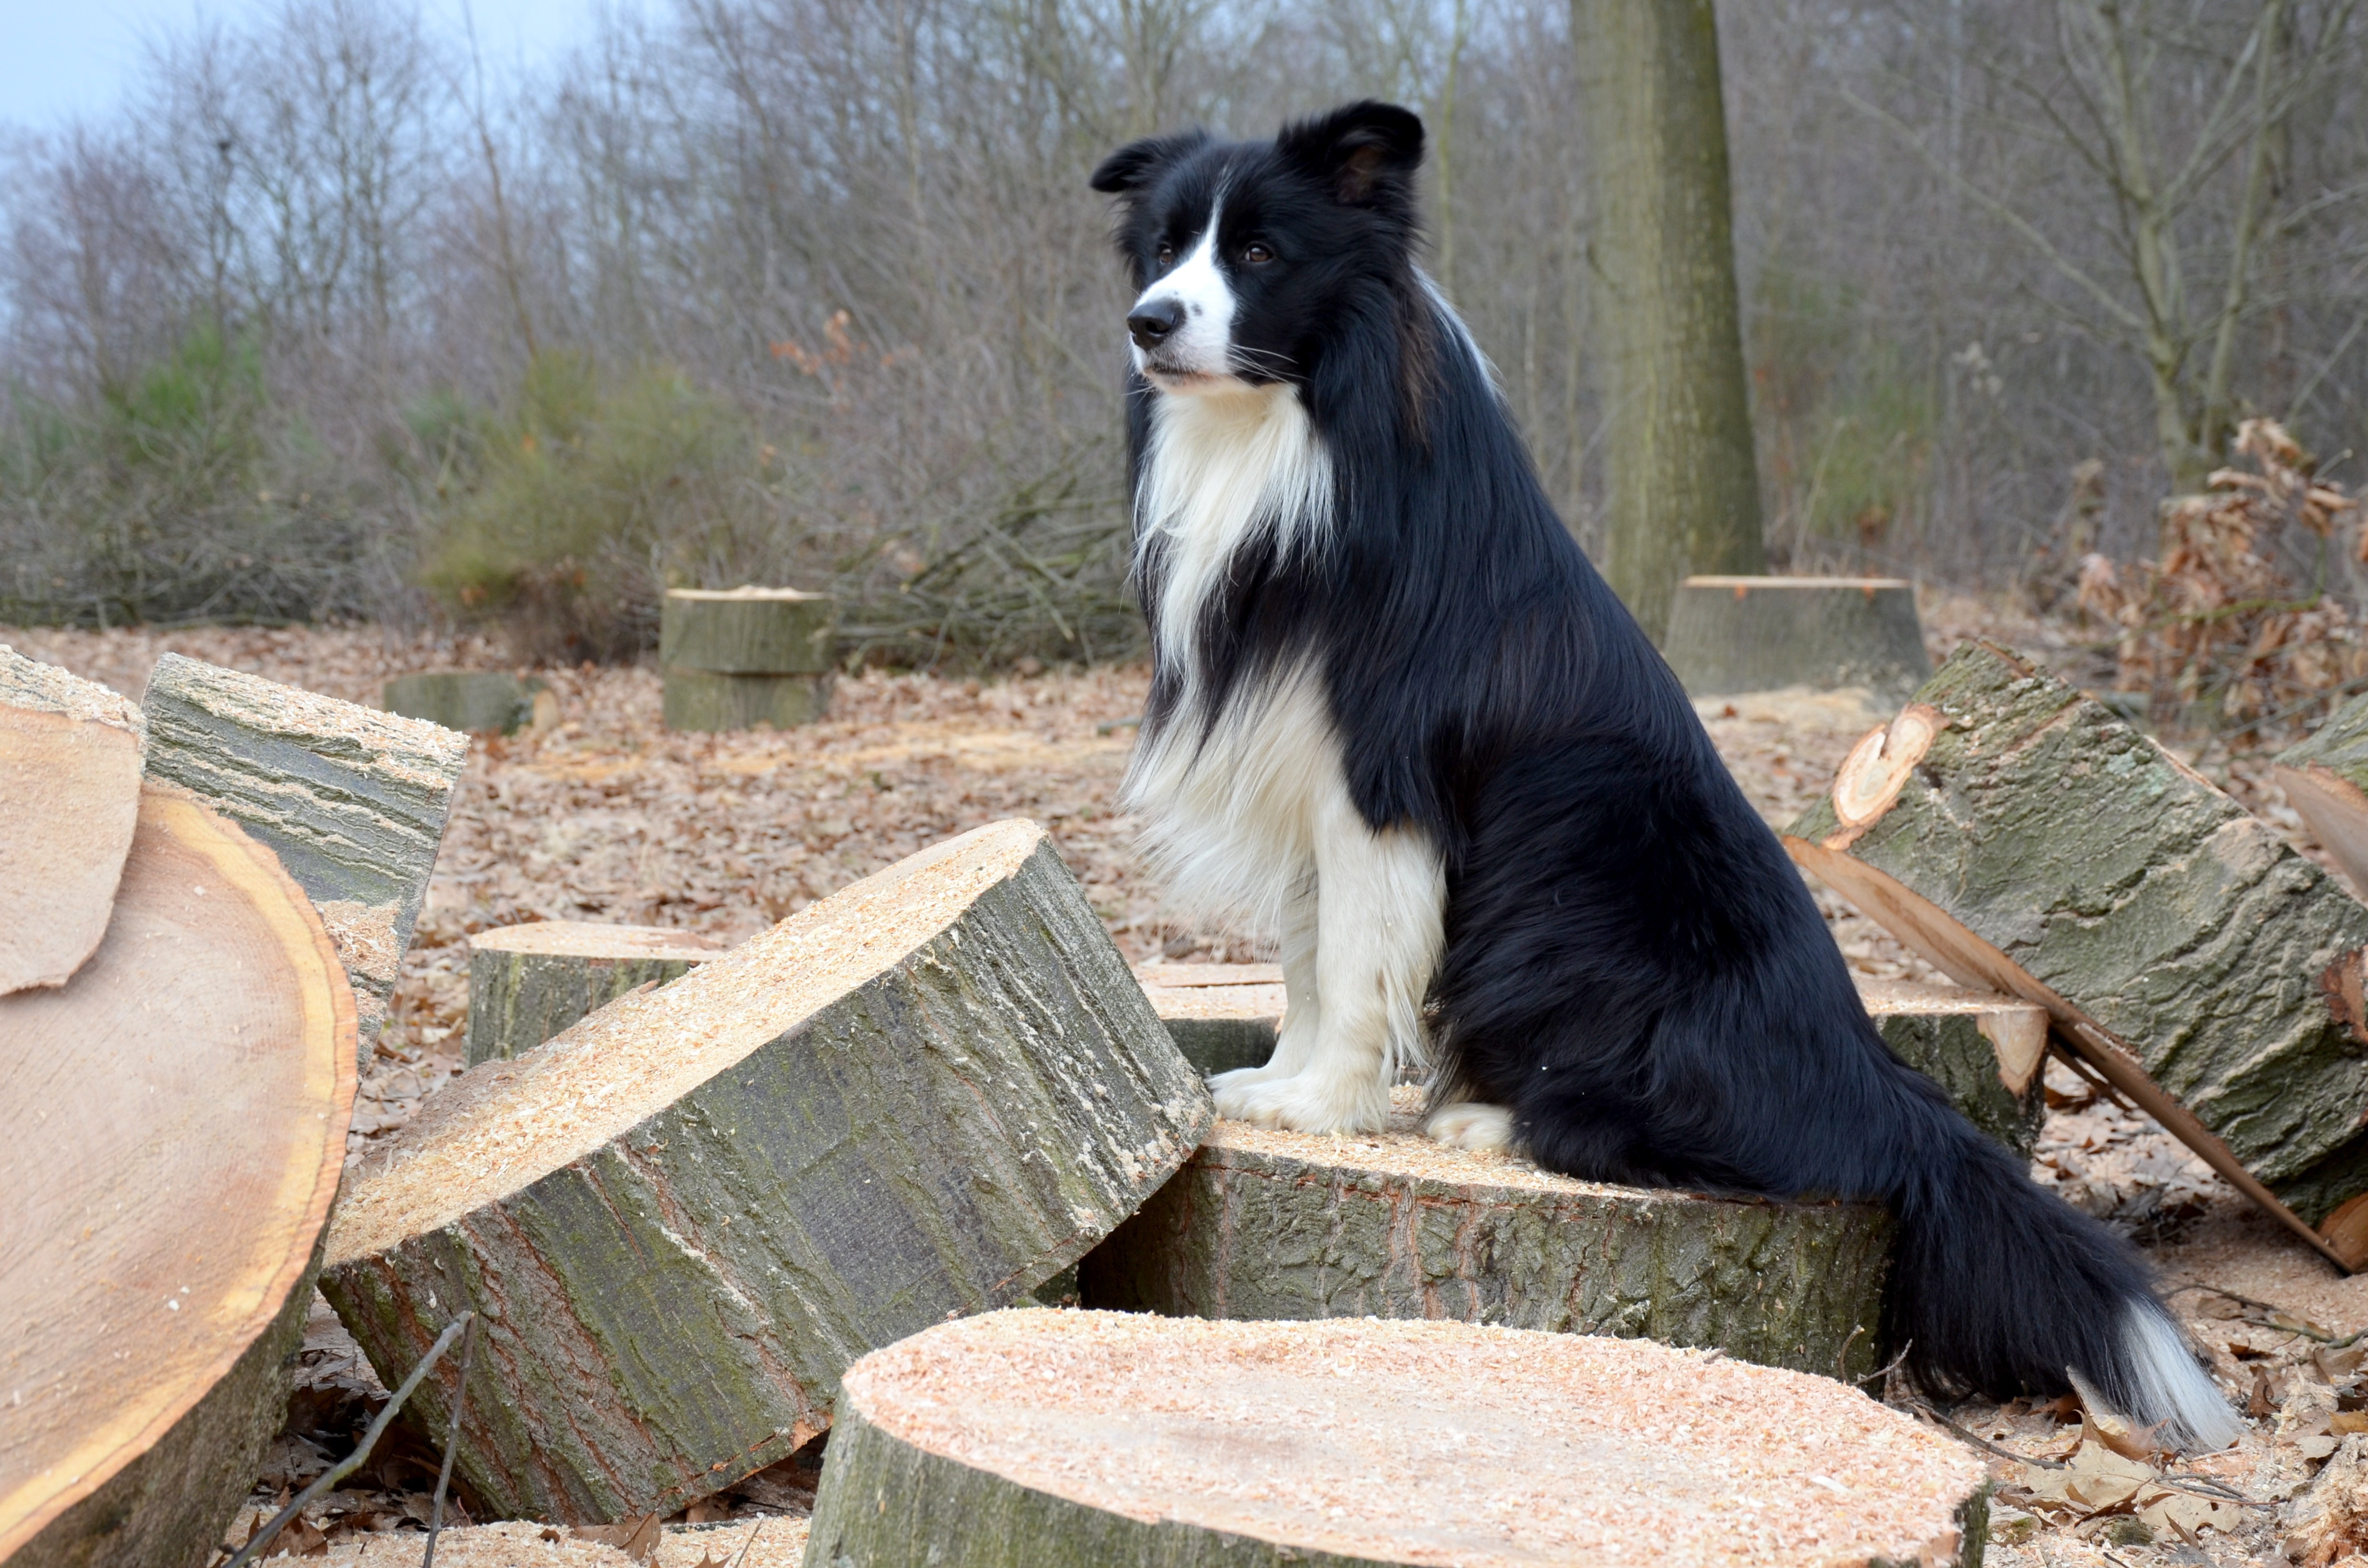
dog, collie, mammal, border collie, vertebrate, british sheepdog, purebred dog, dog like mammal